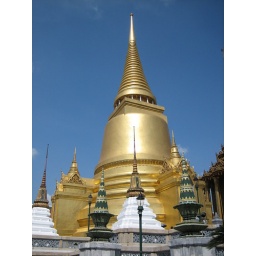
This tower is covered with many small golden tiles, and in the brilliant sun that day it glinted and sparkled.